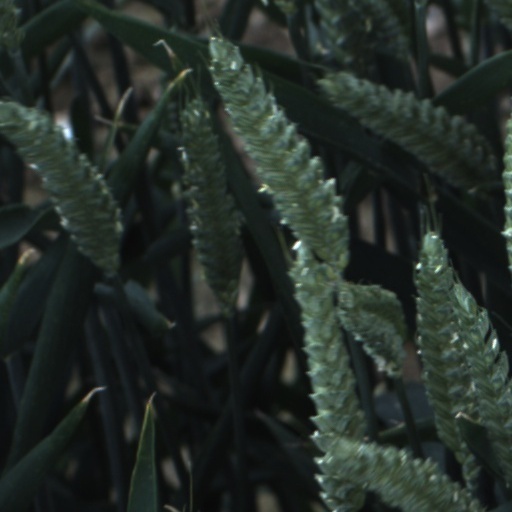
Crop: wheat